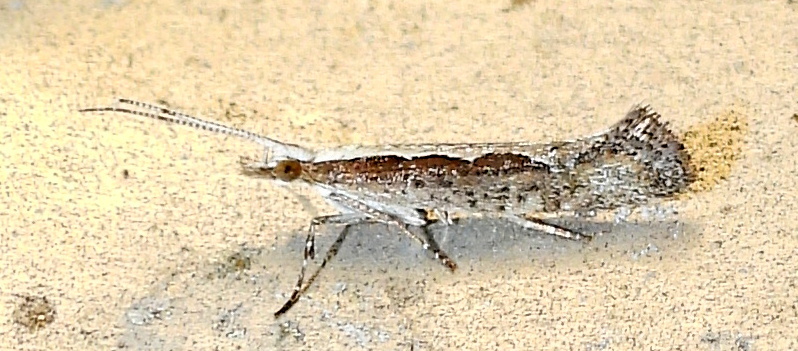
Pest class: diamondback_moth